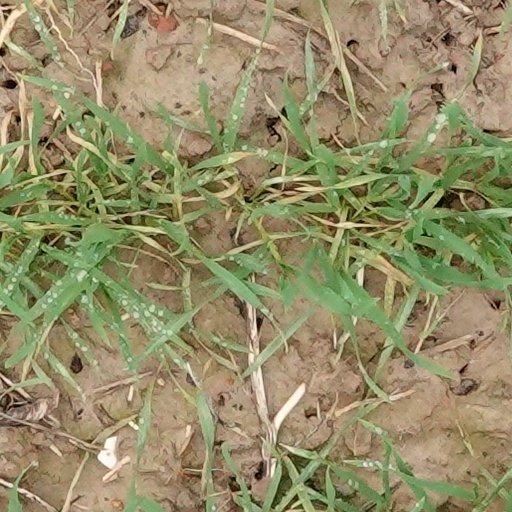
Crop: wheat